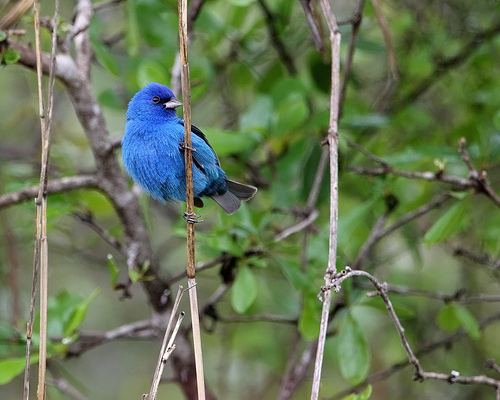
a bird has a bright blue crown and black eye, with tail feathers that have black outer rectrices.
a small bright blue bird with black tail feathers and a yellow beak.
this bird is blue with a black tail and has a very short beak.
the bright blue bird has a pale gray beak, black eyering, and black undertail covets.
this small bird is blue, with a small beak and inner rectrices.
a small colorful bird that contains bright blue feathers covering most of its body except for on its black tail.
bright blue, this bird has a gray beak and black superciliary.
this small blue bird has gray rectrices and a short gray bill.
this bird is small and blue with a dark tail and a pointy beak.
this bird has a very blue body, with a black tail and a short, white beak.
Species: Indigo Bunting